Alan Jones (talkback host)

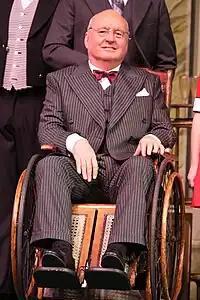
Jones as Franklin Delano Roosevelt in the musical "Annie"

Jones had his stage musical debut in 2012, playing the role of Franklin Delano Roosevelt in the Lyric Theatre's production of "Annie" the Musical in Sydney.